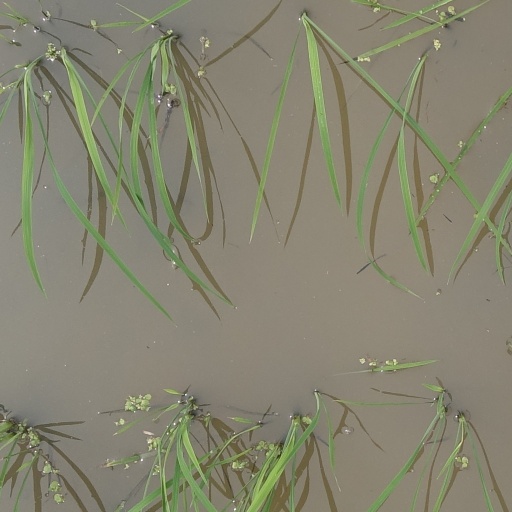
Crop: rice